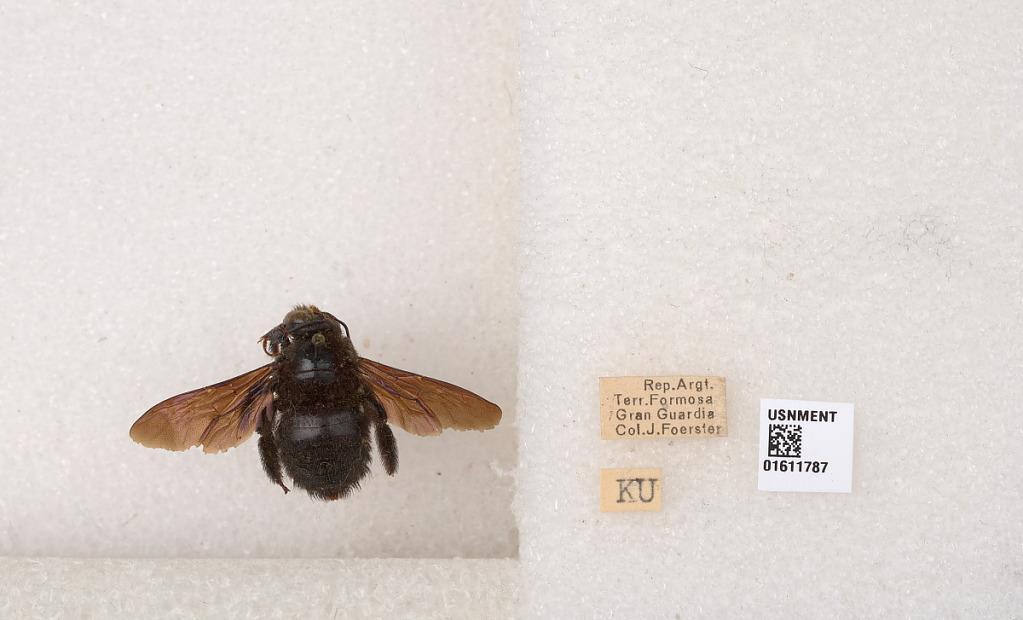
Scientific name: Xylocopa
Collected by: T. Hallinan
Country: Argentina
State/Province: Formosa
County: Formosa
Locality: Gran Guardia